La fille mal gardée

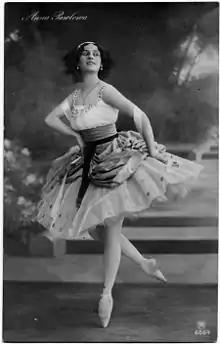
Anna Pavlova in "La fille mal gardée", 1912

The first performances of any Russian version of "La fille mal gardée" (i.e., derived from Petipa and Ivanov's revivals) in the West were presented by the touring company of the legendary ballerina Anna Pavlova, one of the most celebrated interpreters of the role of Lise, who while touring London in 1912 performed in an abridged version of the ballet.